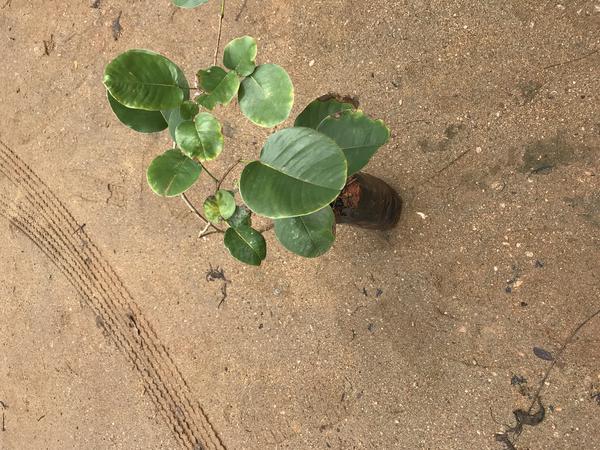
Plant: Raktachandini